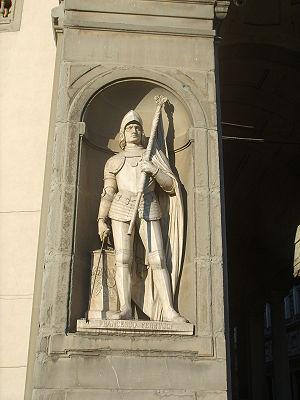
Le piazzale des Offices ou Piazzale degli Uffizi ou encore Piazzale Uffizi, est initialement un cortile dû à l'architecte Giorgio Vasari allongé qui forme une rue bordée des deux longs bâtiments des Offices de Florence, réunis du côté de l'Arno par un porche à colonnes doriques. Cet espace compris devant la loggiato en architraves à voûtes est délimitée par des piliers qui comportent des niches, dans lesquelles sont placées les statues en hommages à un florilège de grands hommes de Florence et de la Toscane.
La bataille de Gavinana est le dernier épisode de la guerre de la Ligue de Cognac. Elle opposa le 3 août 1530 la République florentine et les armées du Saint-Empire. L'armée impériale, commandée par Philibert de Chalon, prince d'Orange, reçut au milieu de la bataille des renforts de Fabrizio Maramaldo. L'armée florentine était commandée par le négociant florentin Francesco Ferrucci. Au premier assaut, les Florentins repoussèrent les Impériaux malgré une légère infériorité numérique. Au cours de cet assaut, le prince d'Orange fut tué de deux balles d'arquebuse. L'irruption de Maramaldo avec un contingent de 2 000 hommes renversa le cours des événements. Ferrucci, blessé et fait prisonnier, fut exécuté par Maramaldo en personne. Ferrucci lui adressa cette sentence : « Lâche, tu frappes un homme mort ».